Romblon

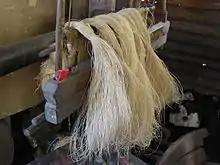
Abacá weaving in Banton

Romblon falls under Type III of the Corona climatic classification system which was devised in 1920. It is characterized by no pronounced wet and dry seasons. Generally, the wet season is from June to November and sometimes extends up to December when the southwest monsoon is predominant. The dry season is from January to May but is sometimes interrupted by erratic rainfall. The annual mean temperature is , with February as the coldest month with temperatures dropping to , and May as the warmest month with temperatures reaching up to . "Habagat" monsoon winds pass through the province from June to October while northeasterly winds or "Amihan" blows through the islands from December to February.